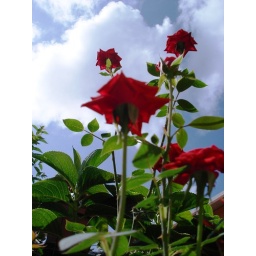
red roses against d sky